Sand Springs Fire Department

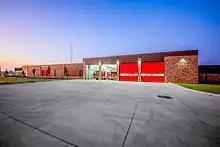
Billie A. Hall Public Safety Center

The Sand Springs Fire Department (SSFD) is a full-time fire department located in Sand Springs, Oklahoma. The Sand Springs Fire Department covers multiple communities in Tulsa, Creek, and Osage counties. The department's area of service spans approximately 64 square miles and contains approximately 40,000 residents. SSFD responds to over 3,000 calls annually from two stations.